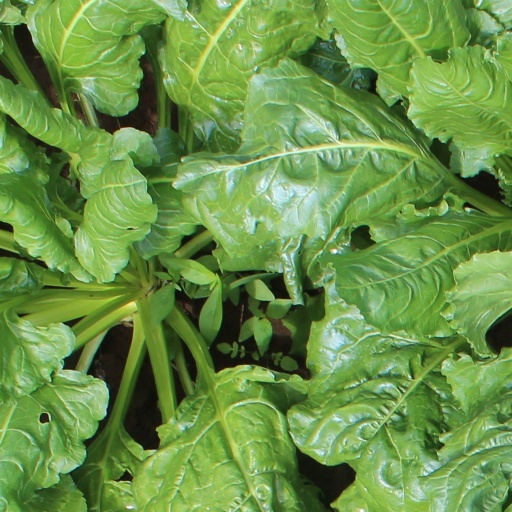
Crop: sugar beet